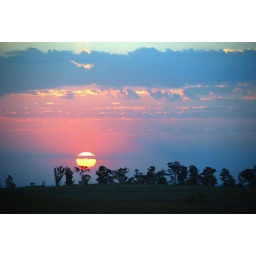
The magic of a sinking sun in a pink and blue sky.